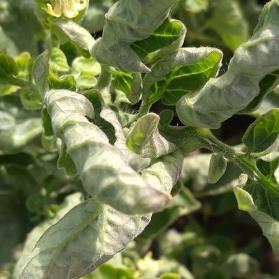
Crop: Tomato
Condition: virosis-d